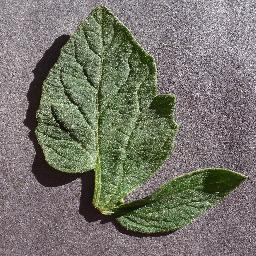
Label: Tomato___healthy